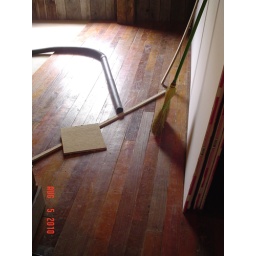
Old pine flooring was salvaged from our current annex and is being put down in the second floor offices.